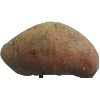
Label: potato_sweet